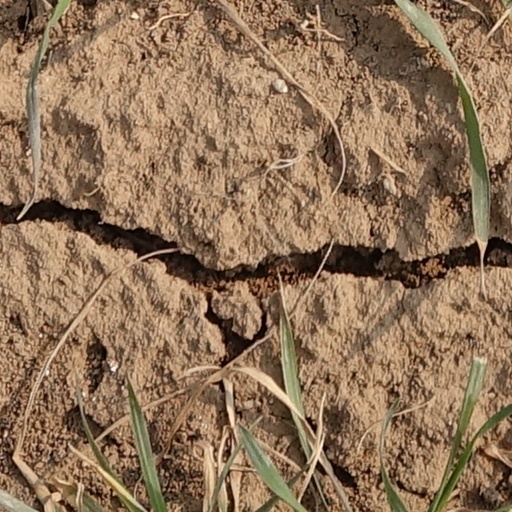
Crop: wheat